Southern Mallee District Council

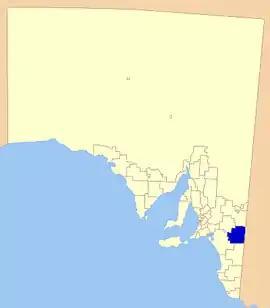
The position of Southern Mallee District Council in SA.

The Southern Mallee District Council is a local government area in the Murray and Mallee region of South Australia. The council offices are in Pinnaroo and Lameroo. It was established on 23 January 1997 when the District Council of Lameroo and District Council of Pinnaroo agreed to merge. Their predecessors date from 1908.